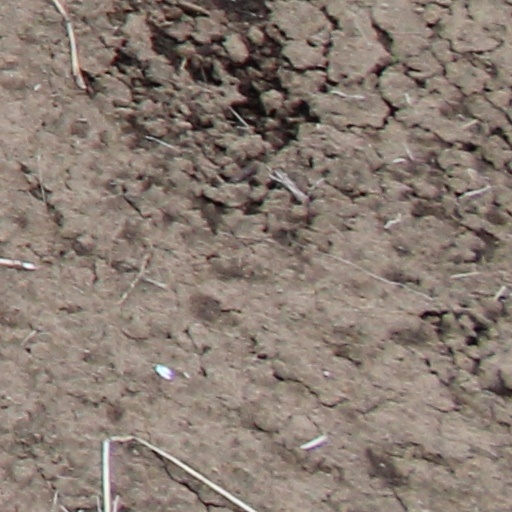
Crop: wheat